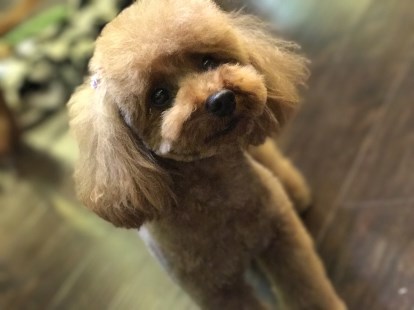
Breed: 7449-n000128-teddy